Chandannagar

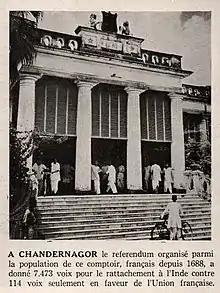
Referendum day in June 1948

In 1756 war broke out between France and Great Britain, and Colonel Robert Clive of the British East India Company and Admiral Charles Watson of the British Navy bombarded and captured Chandannagar on 23 March 1757. The town's fortifications and many houses were demolished thereafter, and Chandannagar's importance as a commercial center was eclipsed by that of Calcutta situated down river. Chandannagore was restored to the French in 1763, but retaken by the British in 1794 in the Napoleonic Wars. The city was returned to France in 1816, along with a enclave of surrounding territory. It was governed as part of French India until 1950, under the political control of the governor-general in Pondicherry. By 1900 the town's former commercial importance was gone, and it was little more than a quiet suburb of Calcutta, with a population of 25,000 (1901). But it was noted for its clean wide thoroughfares, with many elegant residences along the riverbank.